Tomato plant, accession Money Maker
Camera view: horizontal (90 deg, fisheye); turntable rotation: 180 degrees
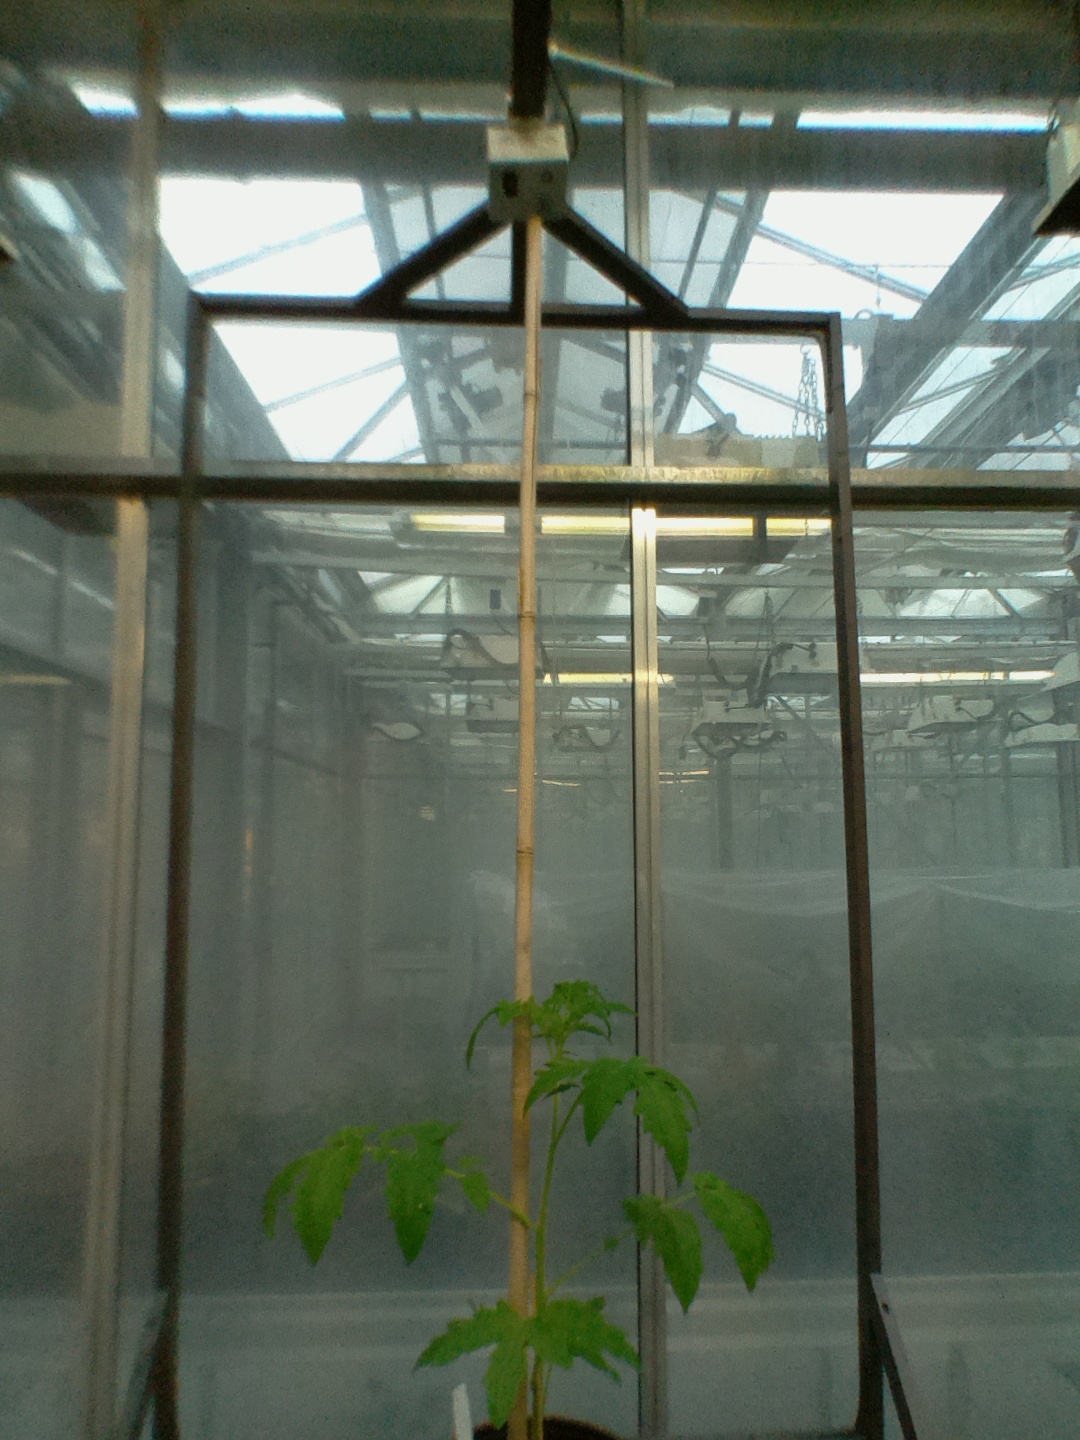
BBCH growth stage 13: 6 of true leaves visible